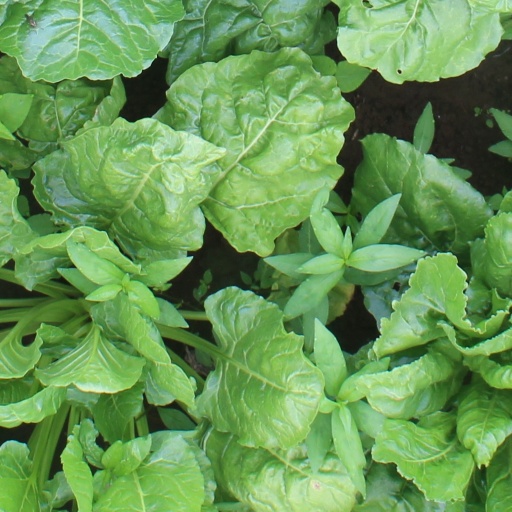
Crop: sugar beet